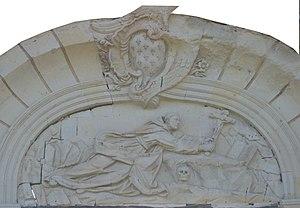
Cet article recense une partie des monuments historiques d'Indre-et-Loire, en France.
La chartreuse du Liget est un ancien monastère de chartreux, sis à Chemillé-sur-Indrois, dans le département français d'Indre-et-Loire en région Centre-Val de Loire.